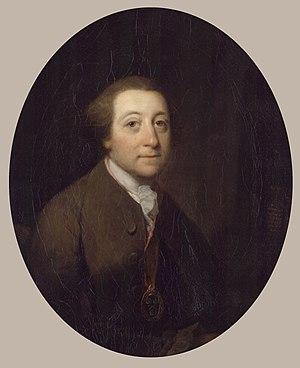
William Whitehead est un poète et dramaturge anglais. Il devient poète lauréat en 1757 après que Thomas Gray a décliné l'offre.